Teenage Mutant Ninja Turtles 3: Mutant Nightmare

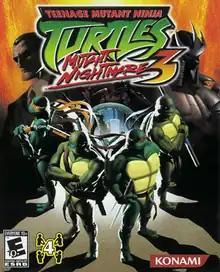
North American cover art

Teenage Mutant Ninja Turtles 3: Mutant Nightmare is a video game published by Konami for the PlayStation 2, GameCube, Xbox, and Nintendo DS, based on the 2003 "Teenage Mutant Ninja Turtles" TV series.